Occupy Melbourne

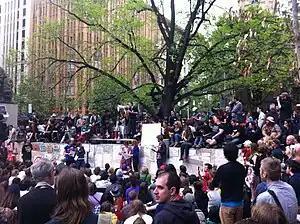
Occupy Melbourne's First General Assembly, City Square

Occupy Melbourne was a social movement which took place from late 2011 to mid 2012 in Melbourne, Australia as part of the global Occupy movement Participants expressed grievances concerning economic inequality, social injustice, corruption in the financial sector, corporate greed and the influence of companies and lobbyists on government. Protests began on 15 October 2011 in City Square with a 6-day-long protest encampment, from which people were forcibly evicted by Victoria Police at the request of the City of Melbourne CEO on 21 October 2011. From 2 November 2011, Occupy set up camp in Treasury Gardens before being moved on from that location in December. A significantly diminished number of protesters set up camp at Father Bob's church at his invitation until his retirement in January 2012. Physical manifestations of the movement had largely dissipated by mid-2012 though it adopted a strategy of decentralisation and became influential in the creation of new community networks, affinity groups and collectives.